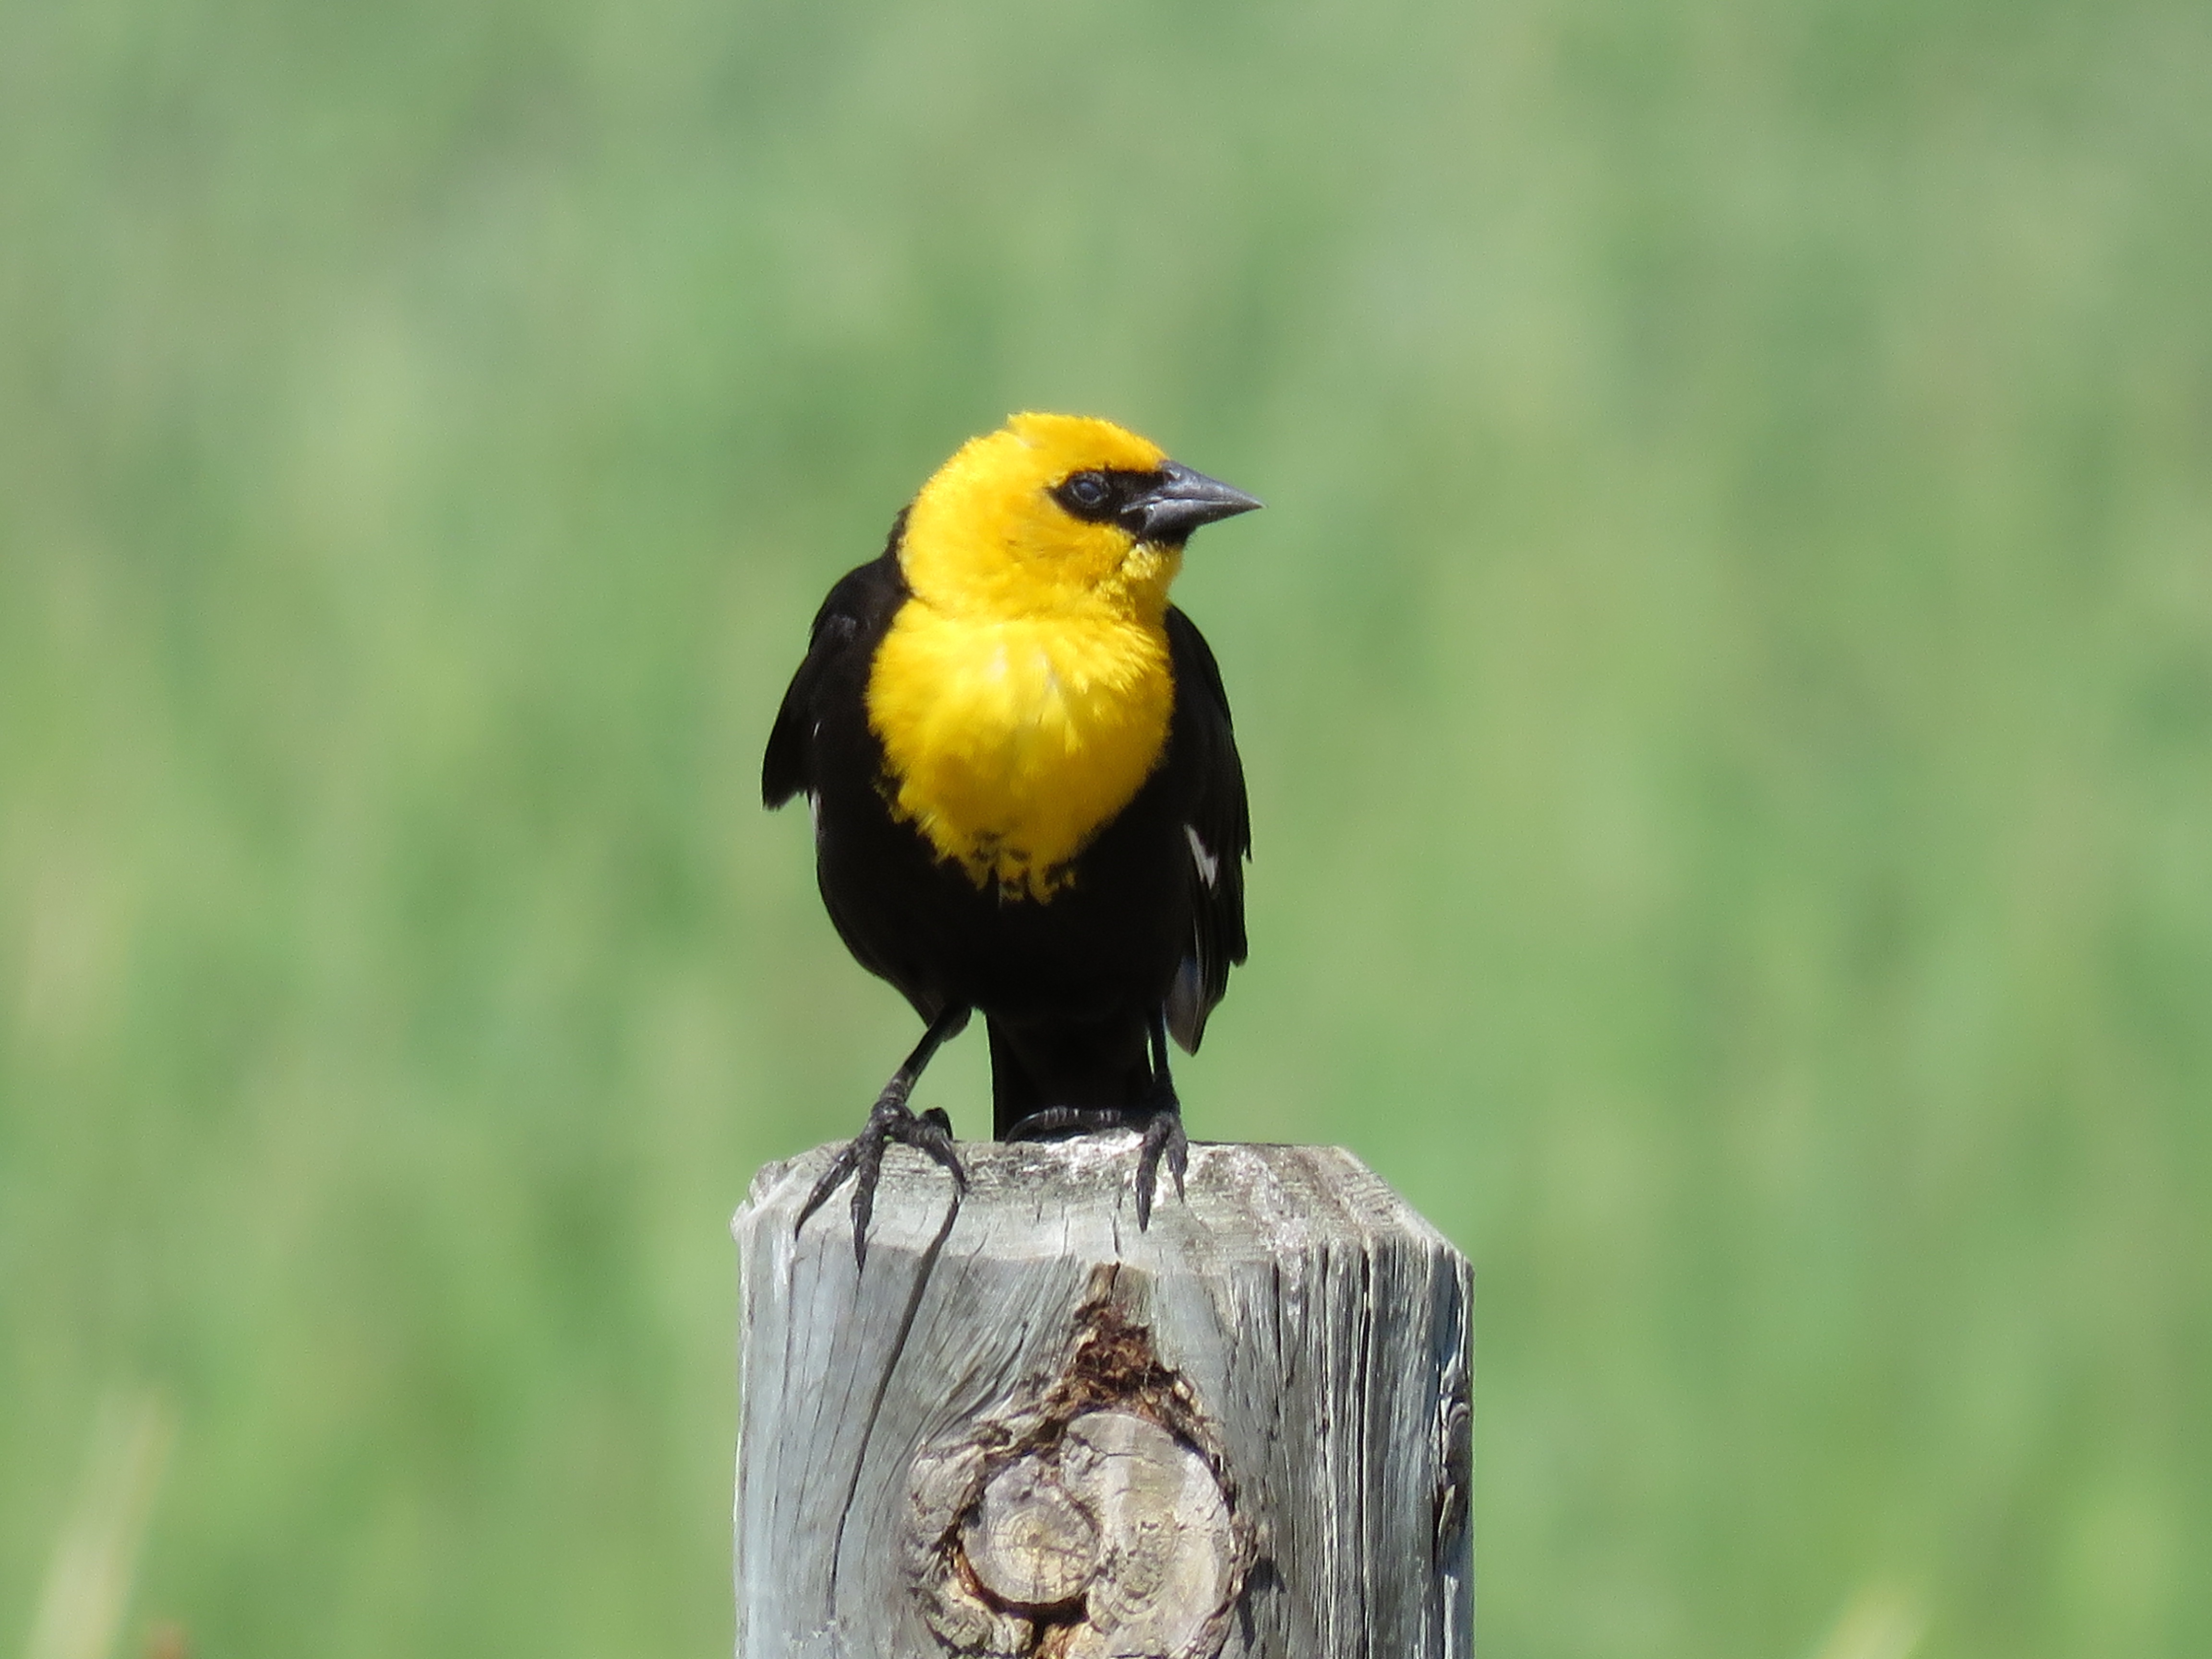
nature, marsh, bird, wildlife, beak, black, colorful, yellow, robin, fauna, songbird, vertebrate, finch, blackbird, perched, old world flycatcher, yellow headed, perching bird